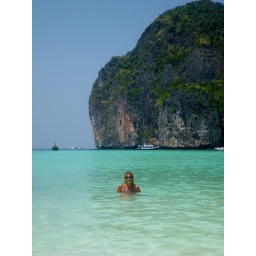
Danielle in the clear water